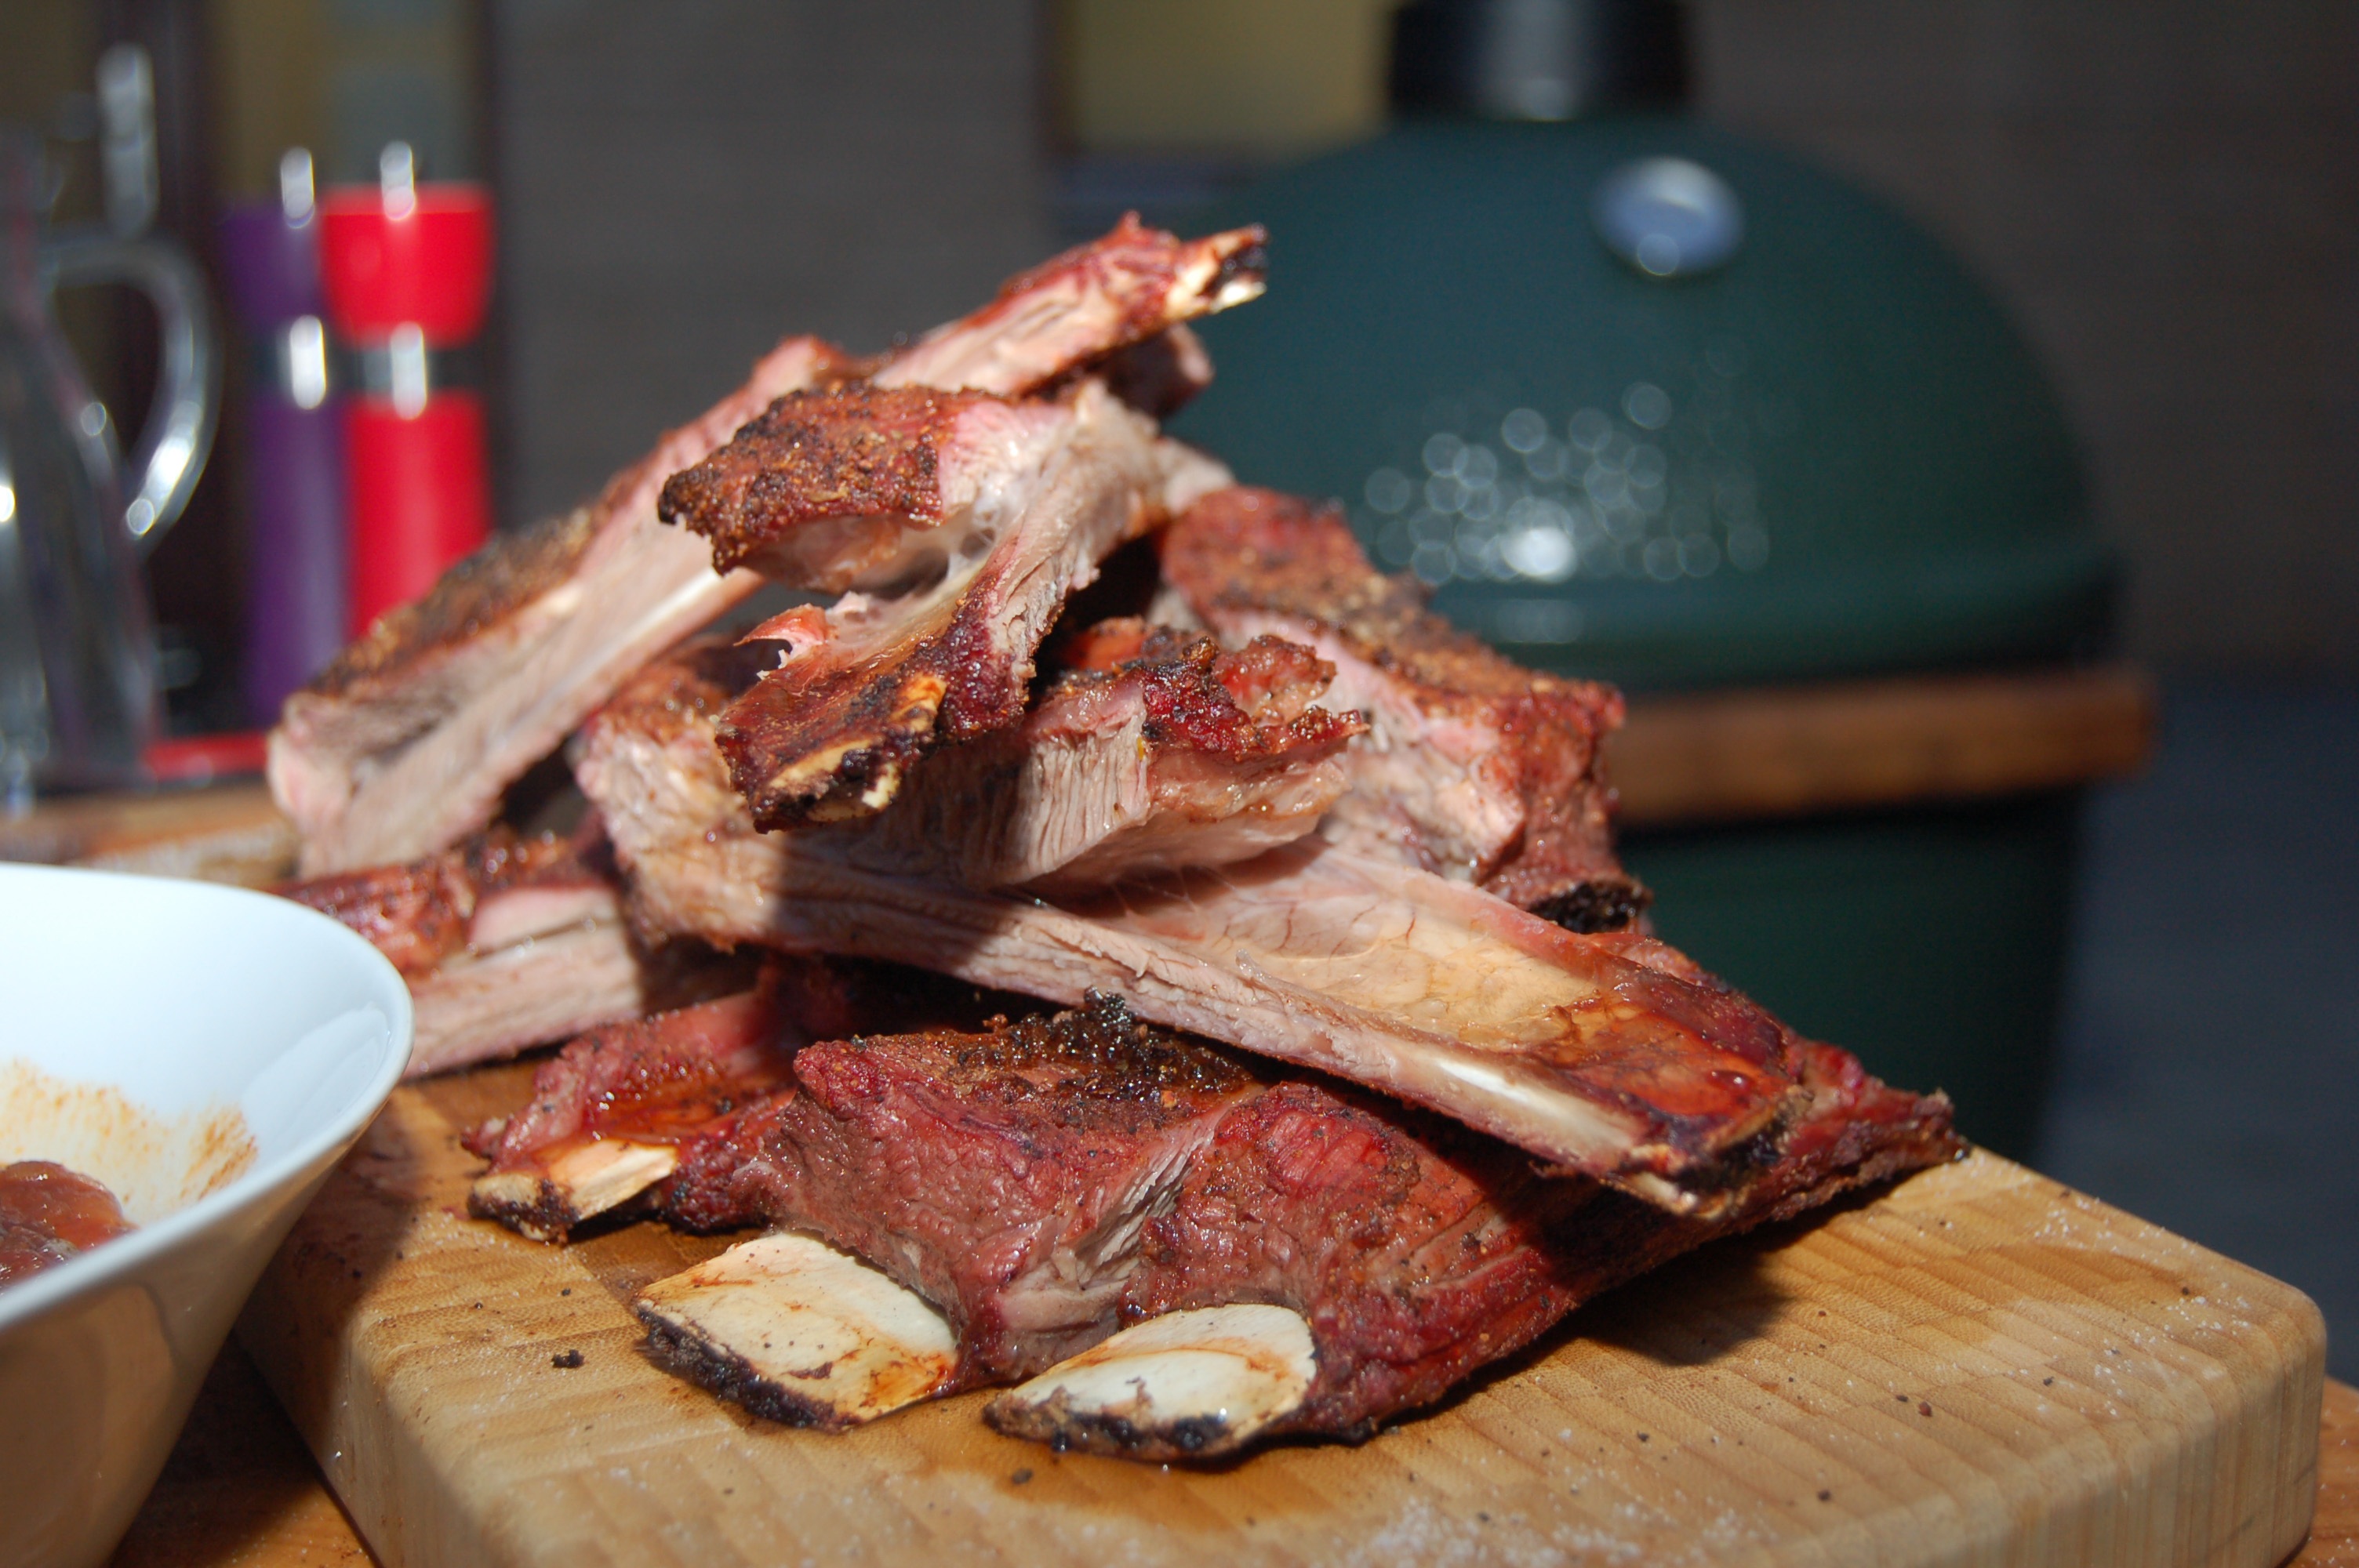
dish, meal, food, cooking, bbq, meat, barbecue, cuisine, page, grill, roasting, charcuterie, grilling, sense, animal source foods, lamb and mutton, churrasco food